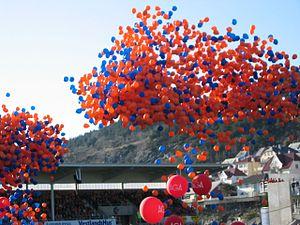
Pour commencer la campagne dans de bonnes conditions. Lâcher de ballons dans un stade.
Un gonfleur électrique sert à gonfler des ballons en grande quantité dans le cadre d'une « décoration ballons » d'ampleur, telles que celles réalisées pour des lâchés de ballons ou des décorations de salles de spectacle.